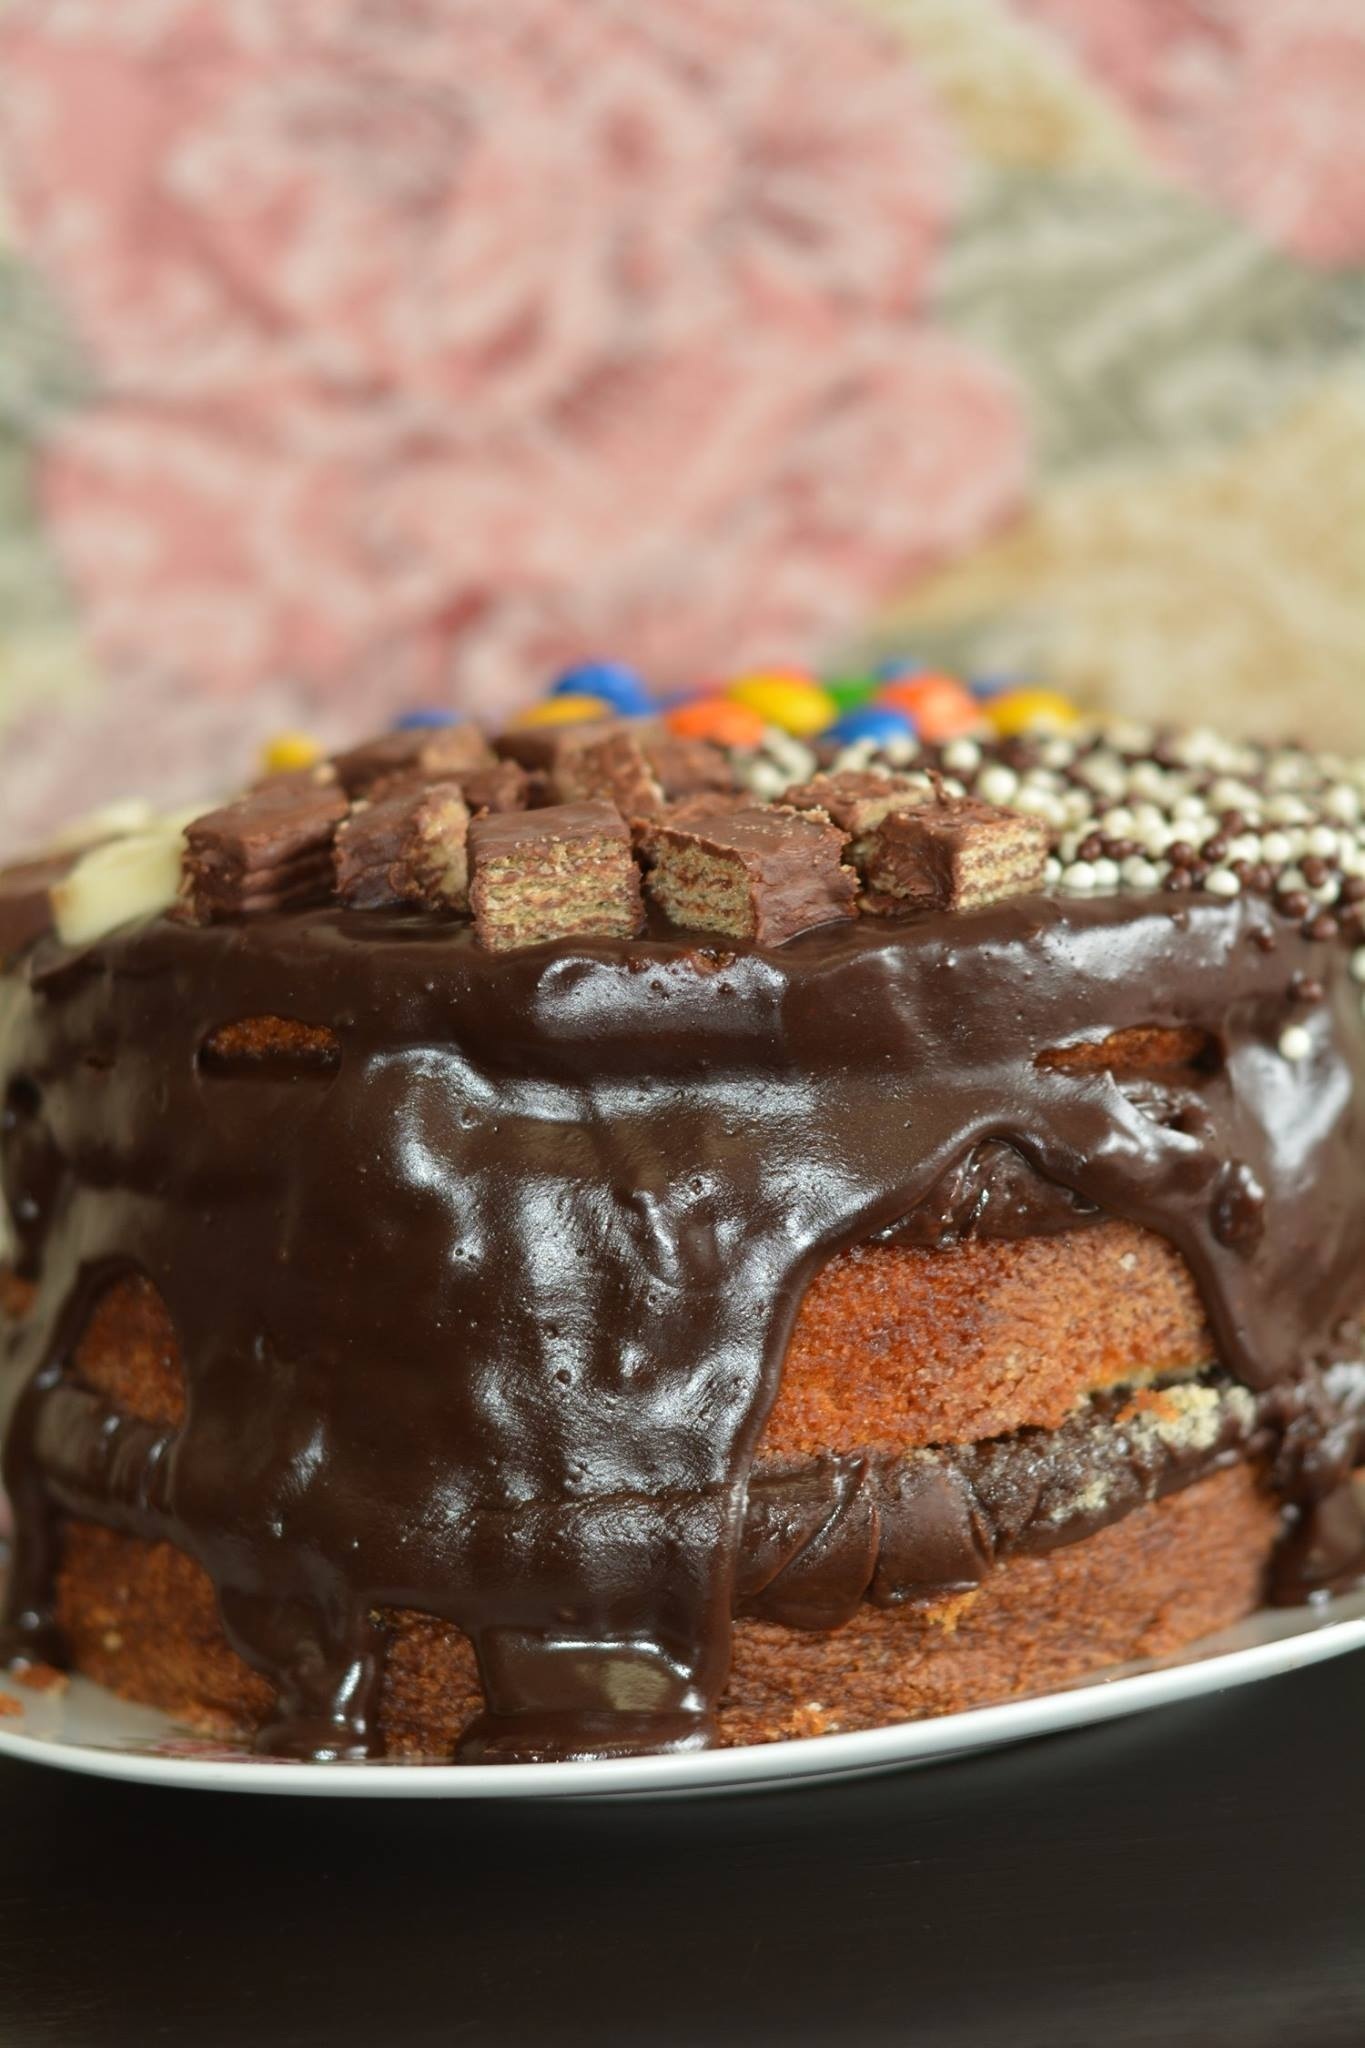
dish, food, produce, chocolate, baking, dessert, cake, fudge, chocolate cake, baked goods, flavor, chocolate ice cream, delicia, chocolate brownie, peanut butter cup